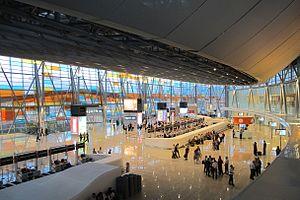
L’aéroport international Zvartnots, code AITA : EVN • code OACI : UDYZ, est un aéroport arménien, situé à 12 km à l'ouest de la capitale, Erevan. C'est le premier aéroport du pays.